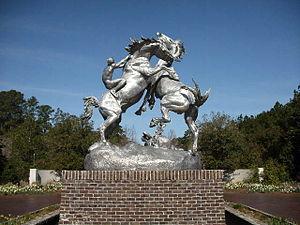
Anna Vaughn Hyatt Huntington est une sculptrice américaine. Une majeure partie de son œuvre est constituée de statues équestres